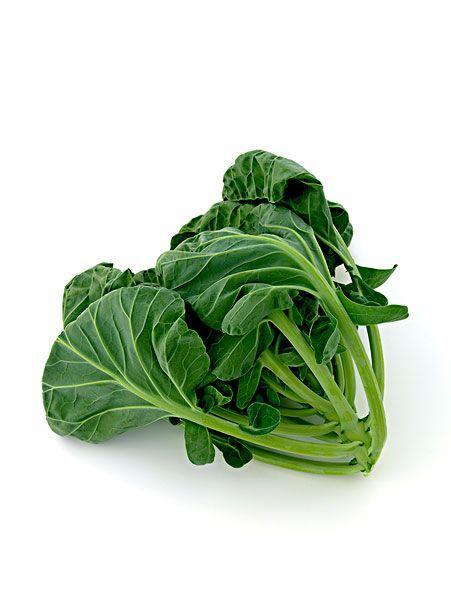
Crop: unknown
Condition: cabbage